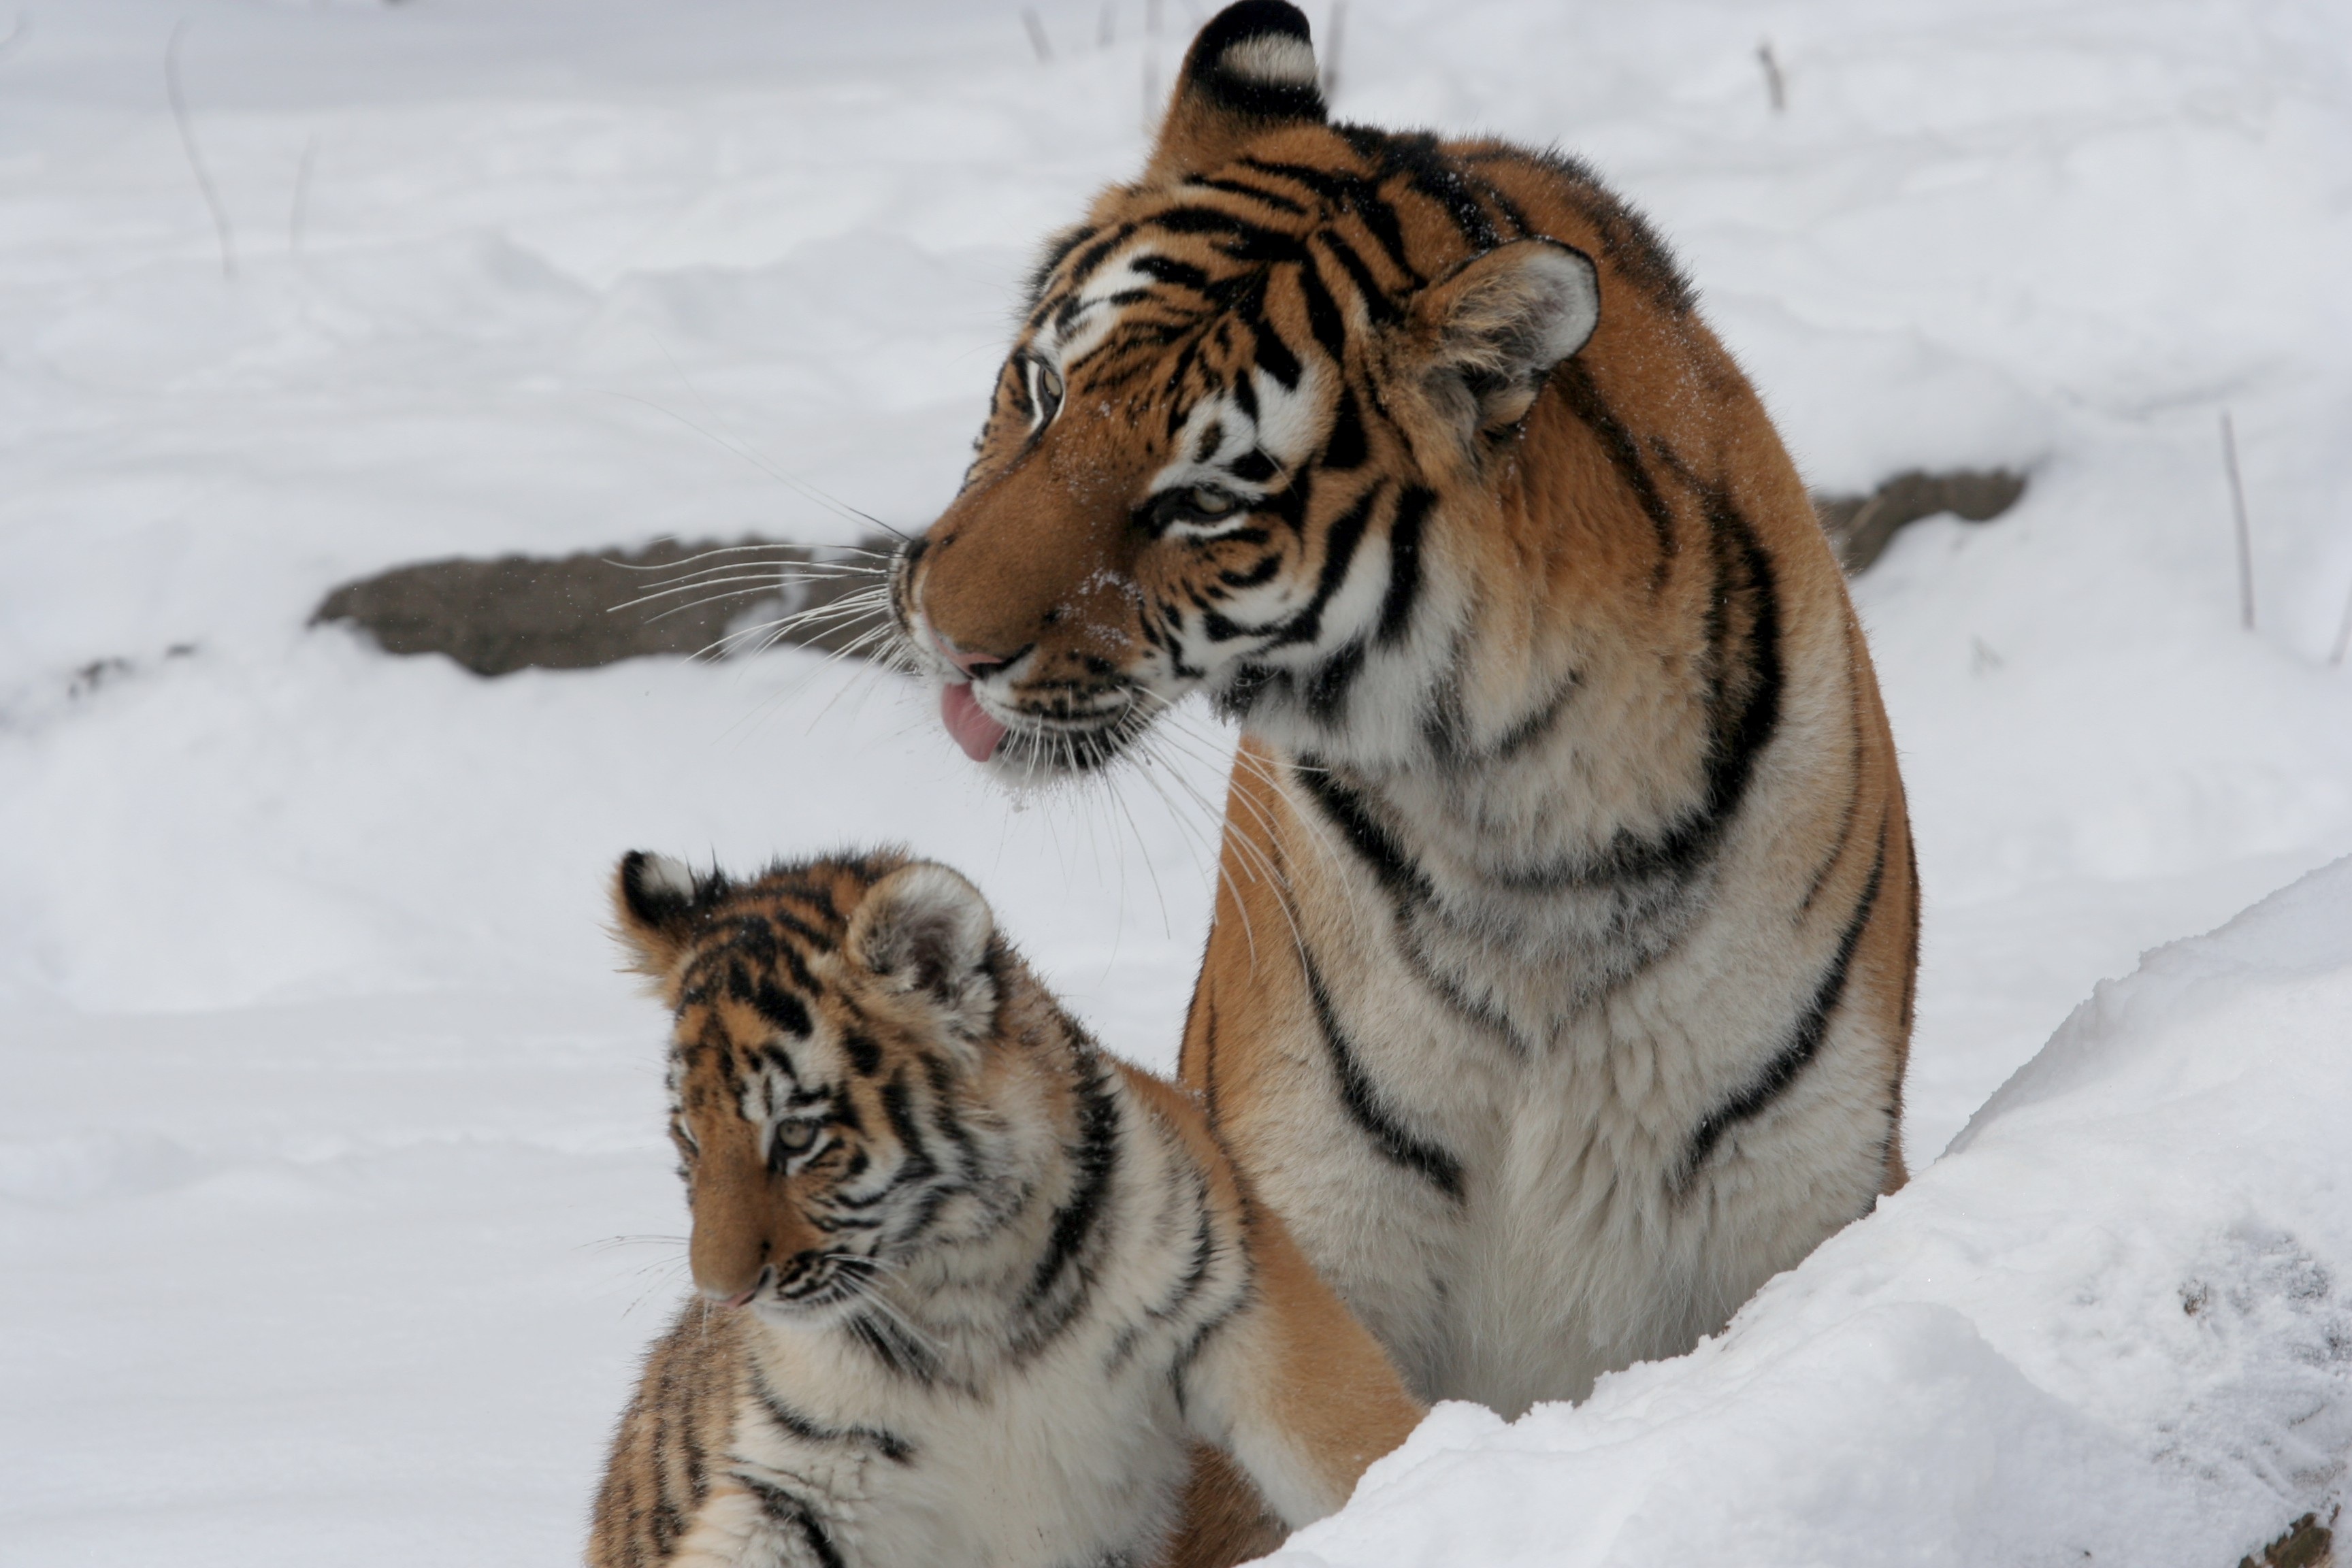
nature, snow, winter, female, wildlife, zoo, fur, young, feline, mammal, predator, fauna, mother, tiger, stripes, vertebrate, cub, hunter, big cats, cat like mammal